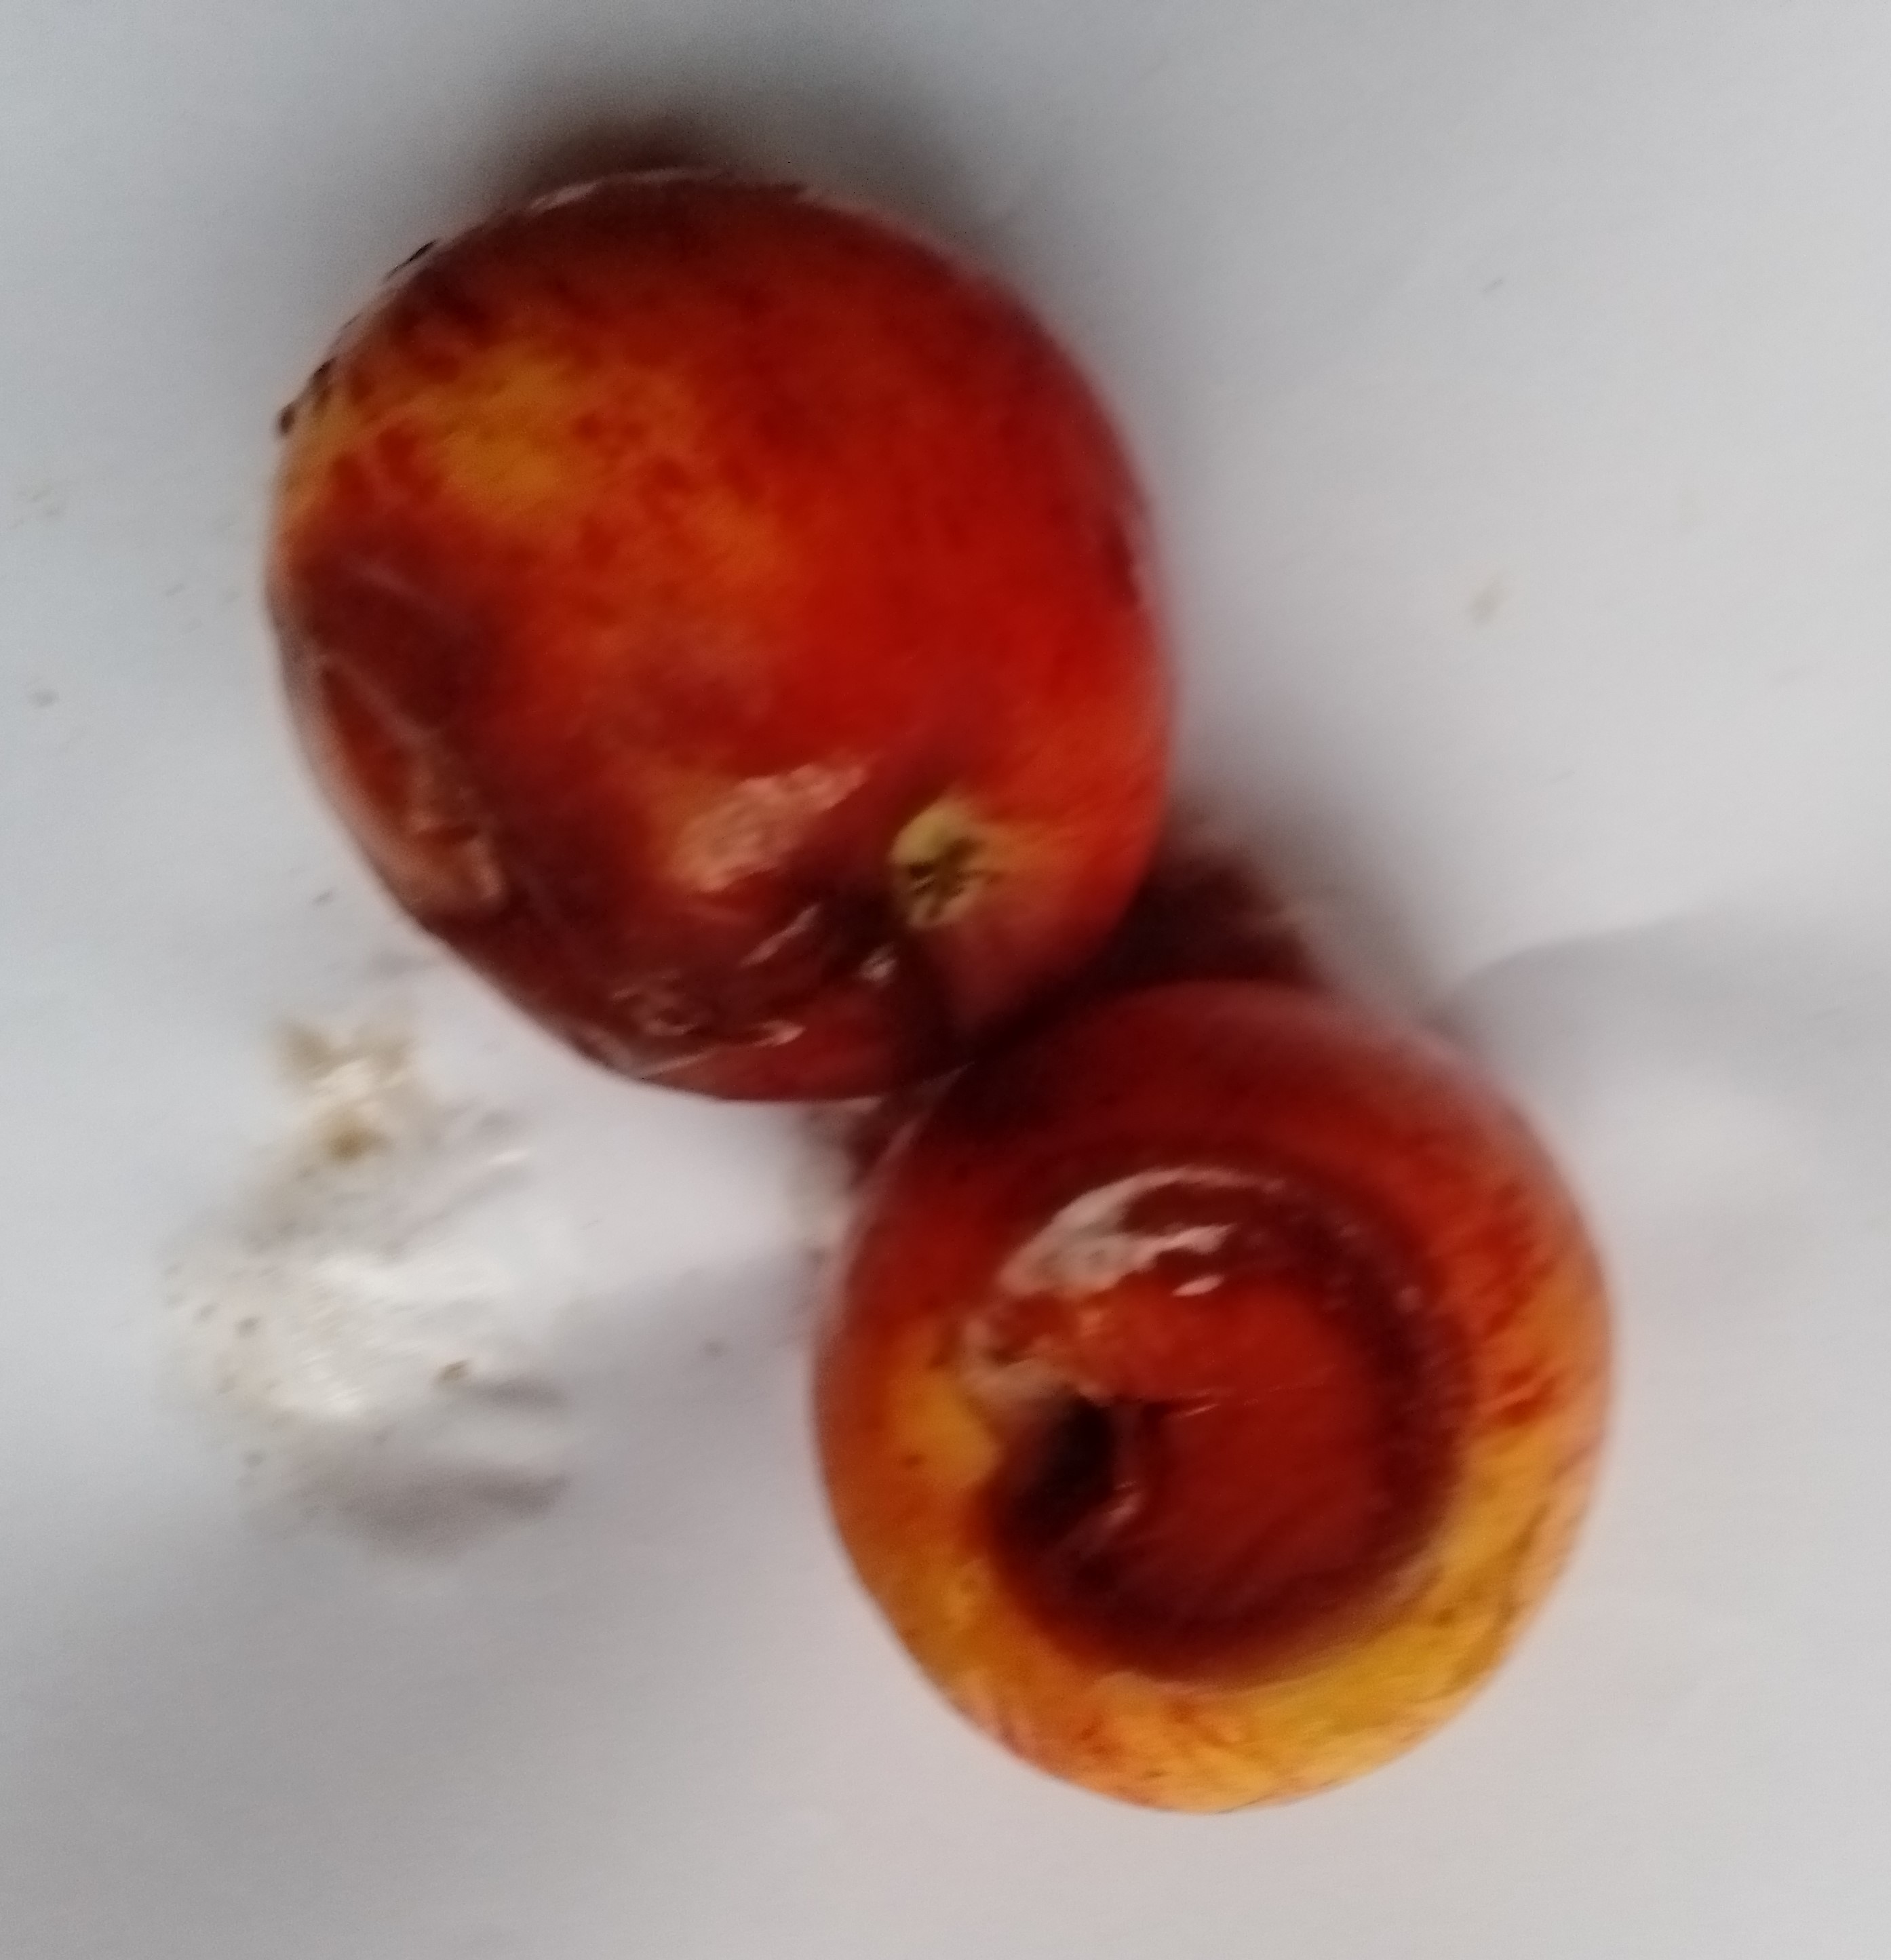
Fruit: apple
Condition: rotten